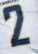
Number: 2